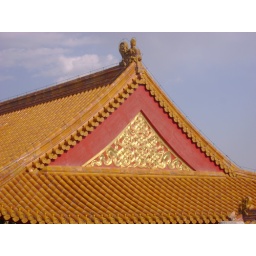
The roof a building in The Forbidden City, Beijing, China